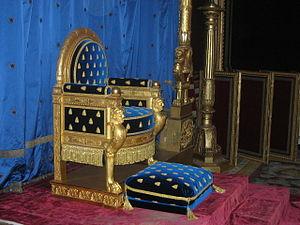
Jacob-Desmaler: Trône de Napoléon Ier, 1808, exécuté pour la salle du trône du château de Saint-Cloud, aujourd'hui dans la salle du trône du château de Fontainebleau, France.